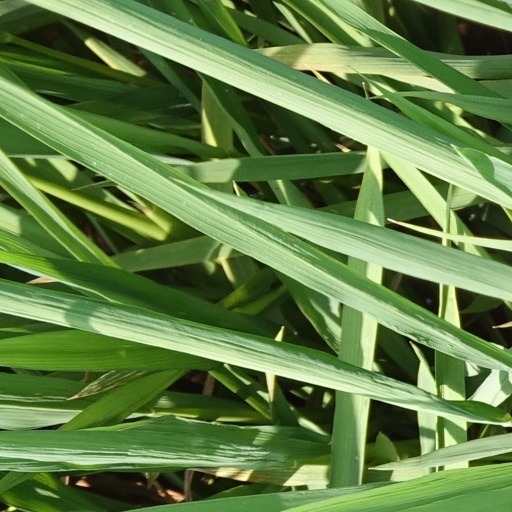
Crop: rice